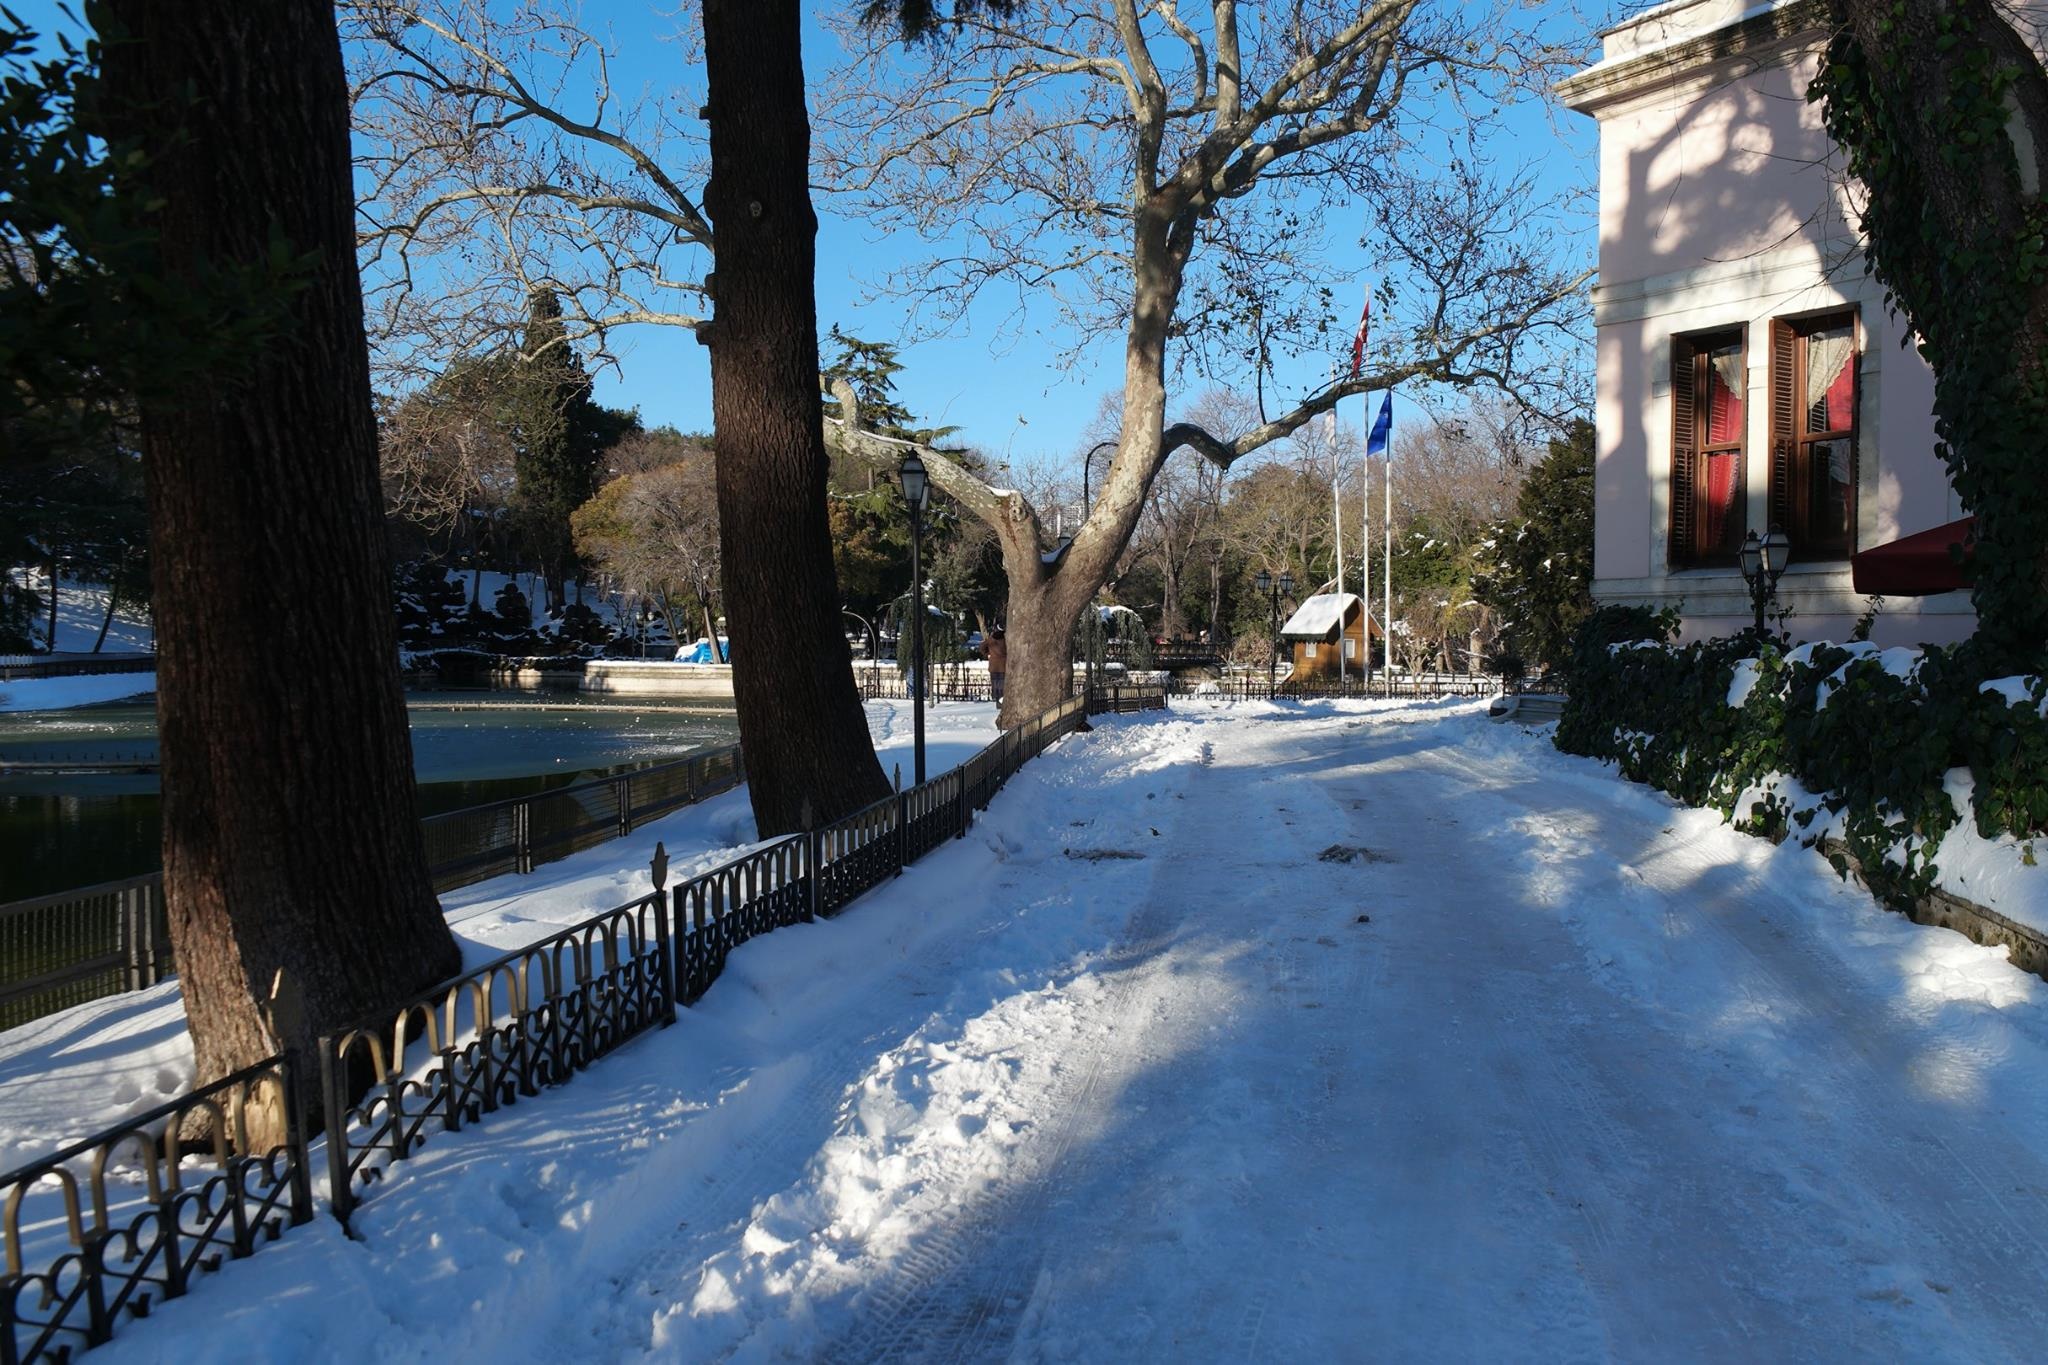
tree, snow, winter, home, weather, season, estate, neighbourhood, residential area, woody plant